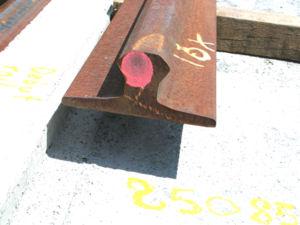
produit laminé long
Translohr est le nom du tramway sur pneumatiques développé par la société Lohr Industrie puis par la société NTL. Il s'agit d'un système de transport guidé assujetti à suivre sur la totalité de son parcours une trajectoire déterminée, ce qui le distingue des véhicules routiers tels que le TVR de Bombardier.